Amstrad PC1512

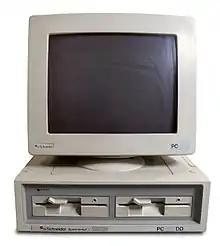
Schneider-badged version of the Amstrad 1512 DD

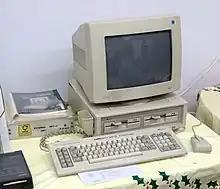
Amstrad PC-1512 DD on display at Retrosystems 2010

The system was also bundled with the Amstrad PC Games Collection, which included four games: "Bruce Lee", "The Dam Busters", "Tag Team Wrestling" and "Psi-5 Trading Company". These came on three floppy disks, contained in a plastic clamshell case.